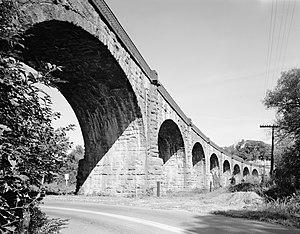
Benjamin Henry Latrobe, II est un ingénieur civil américain né à Philadelphie, Pennsylvanie, le 19 décembre 1806, et mort à Baltimore le 19 octobre 1878.
Ce qui suit est la liste des Historic Civil Engineering Landmarks, c'est-à-dire la liste des monuments historiques de génie civil, établie aux États-Unis par l' American Society of Civil Engineers depuis qu'elle a commencé le programme en 1964. Cette désignation est accordée à des projets, des structures et des sites situés aux États-Unis et dans le reste du monde. À compter de 2013, il y a plus de 260 éléments dans cette liste.